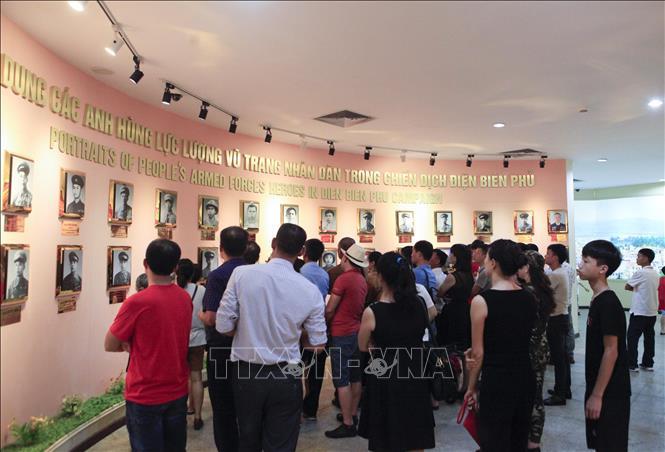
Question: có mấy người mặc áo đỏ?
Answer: có hai người mặc áo đỏ